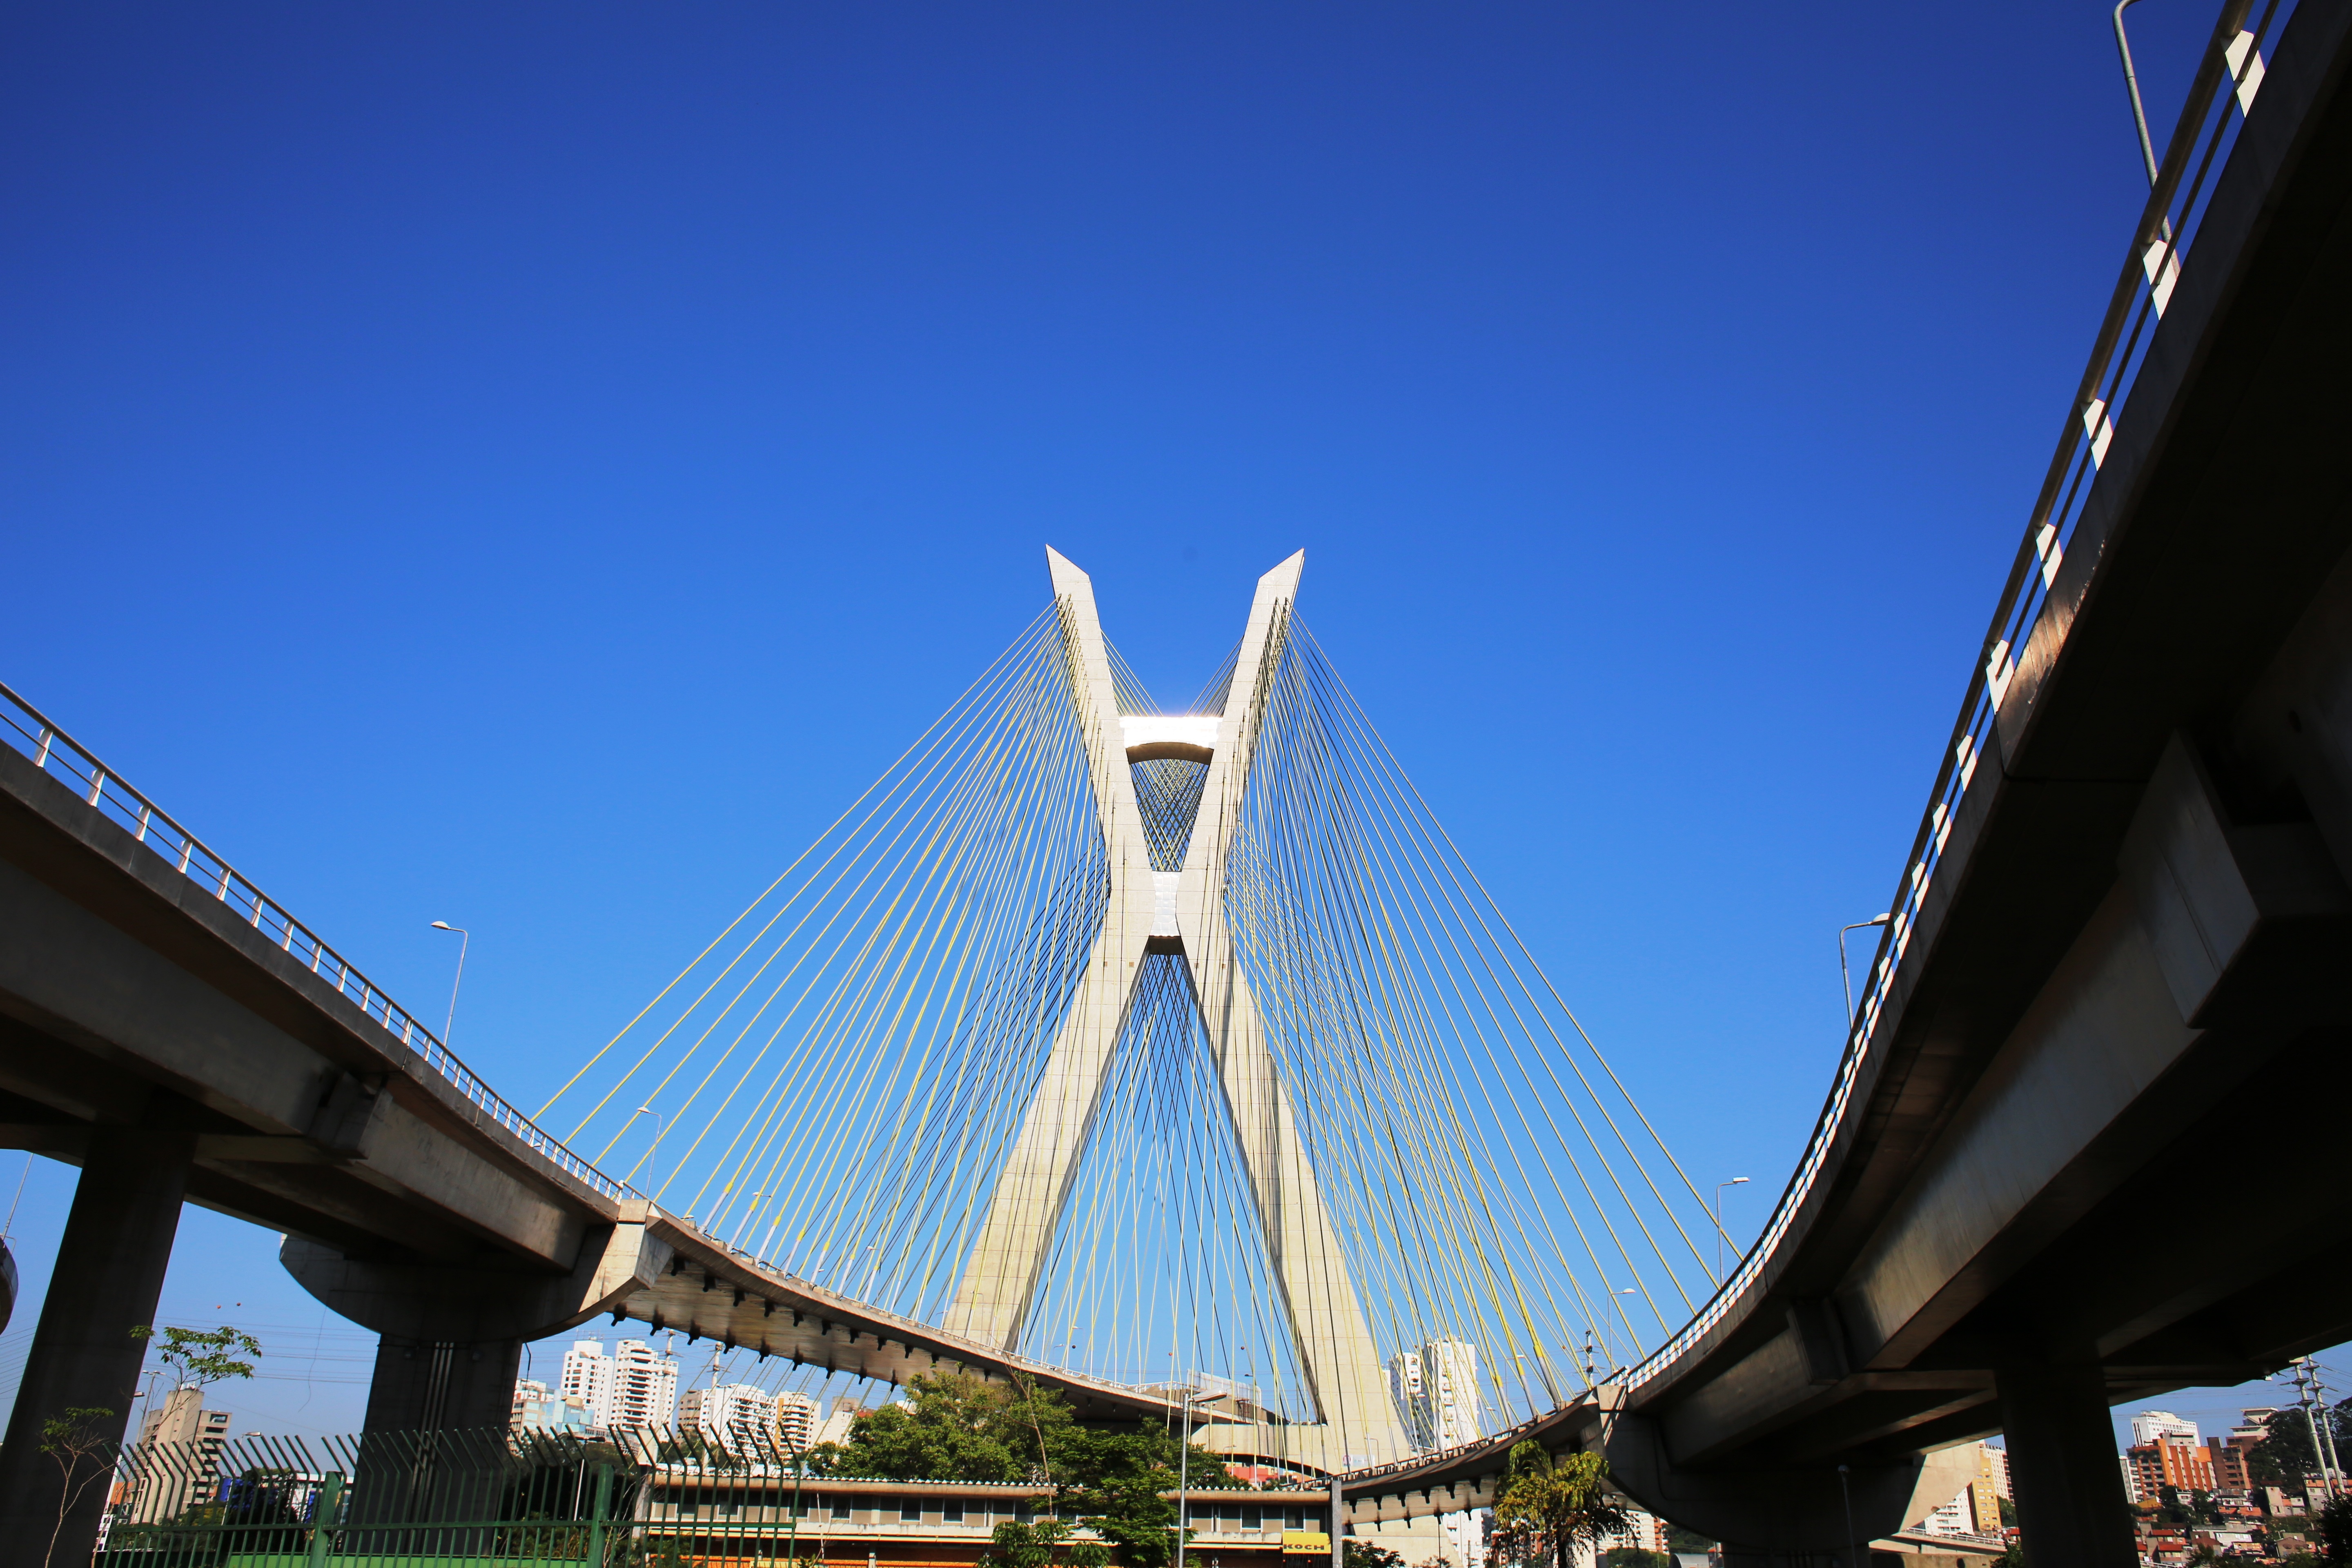
architecture, bridge, skyscraper, cityscape, amusement park, landmark, modern, blue sky, daylight, horizontal, brazil, sao paulo, cable stayed bridge, natural background, nonbuilding structure, cable stayed